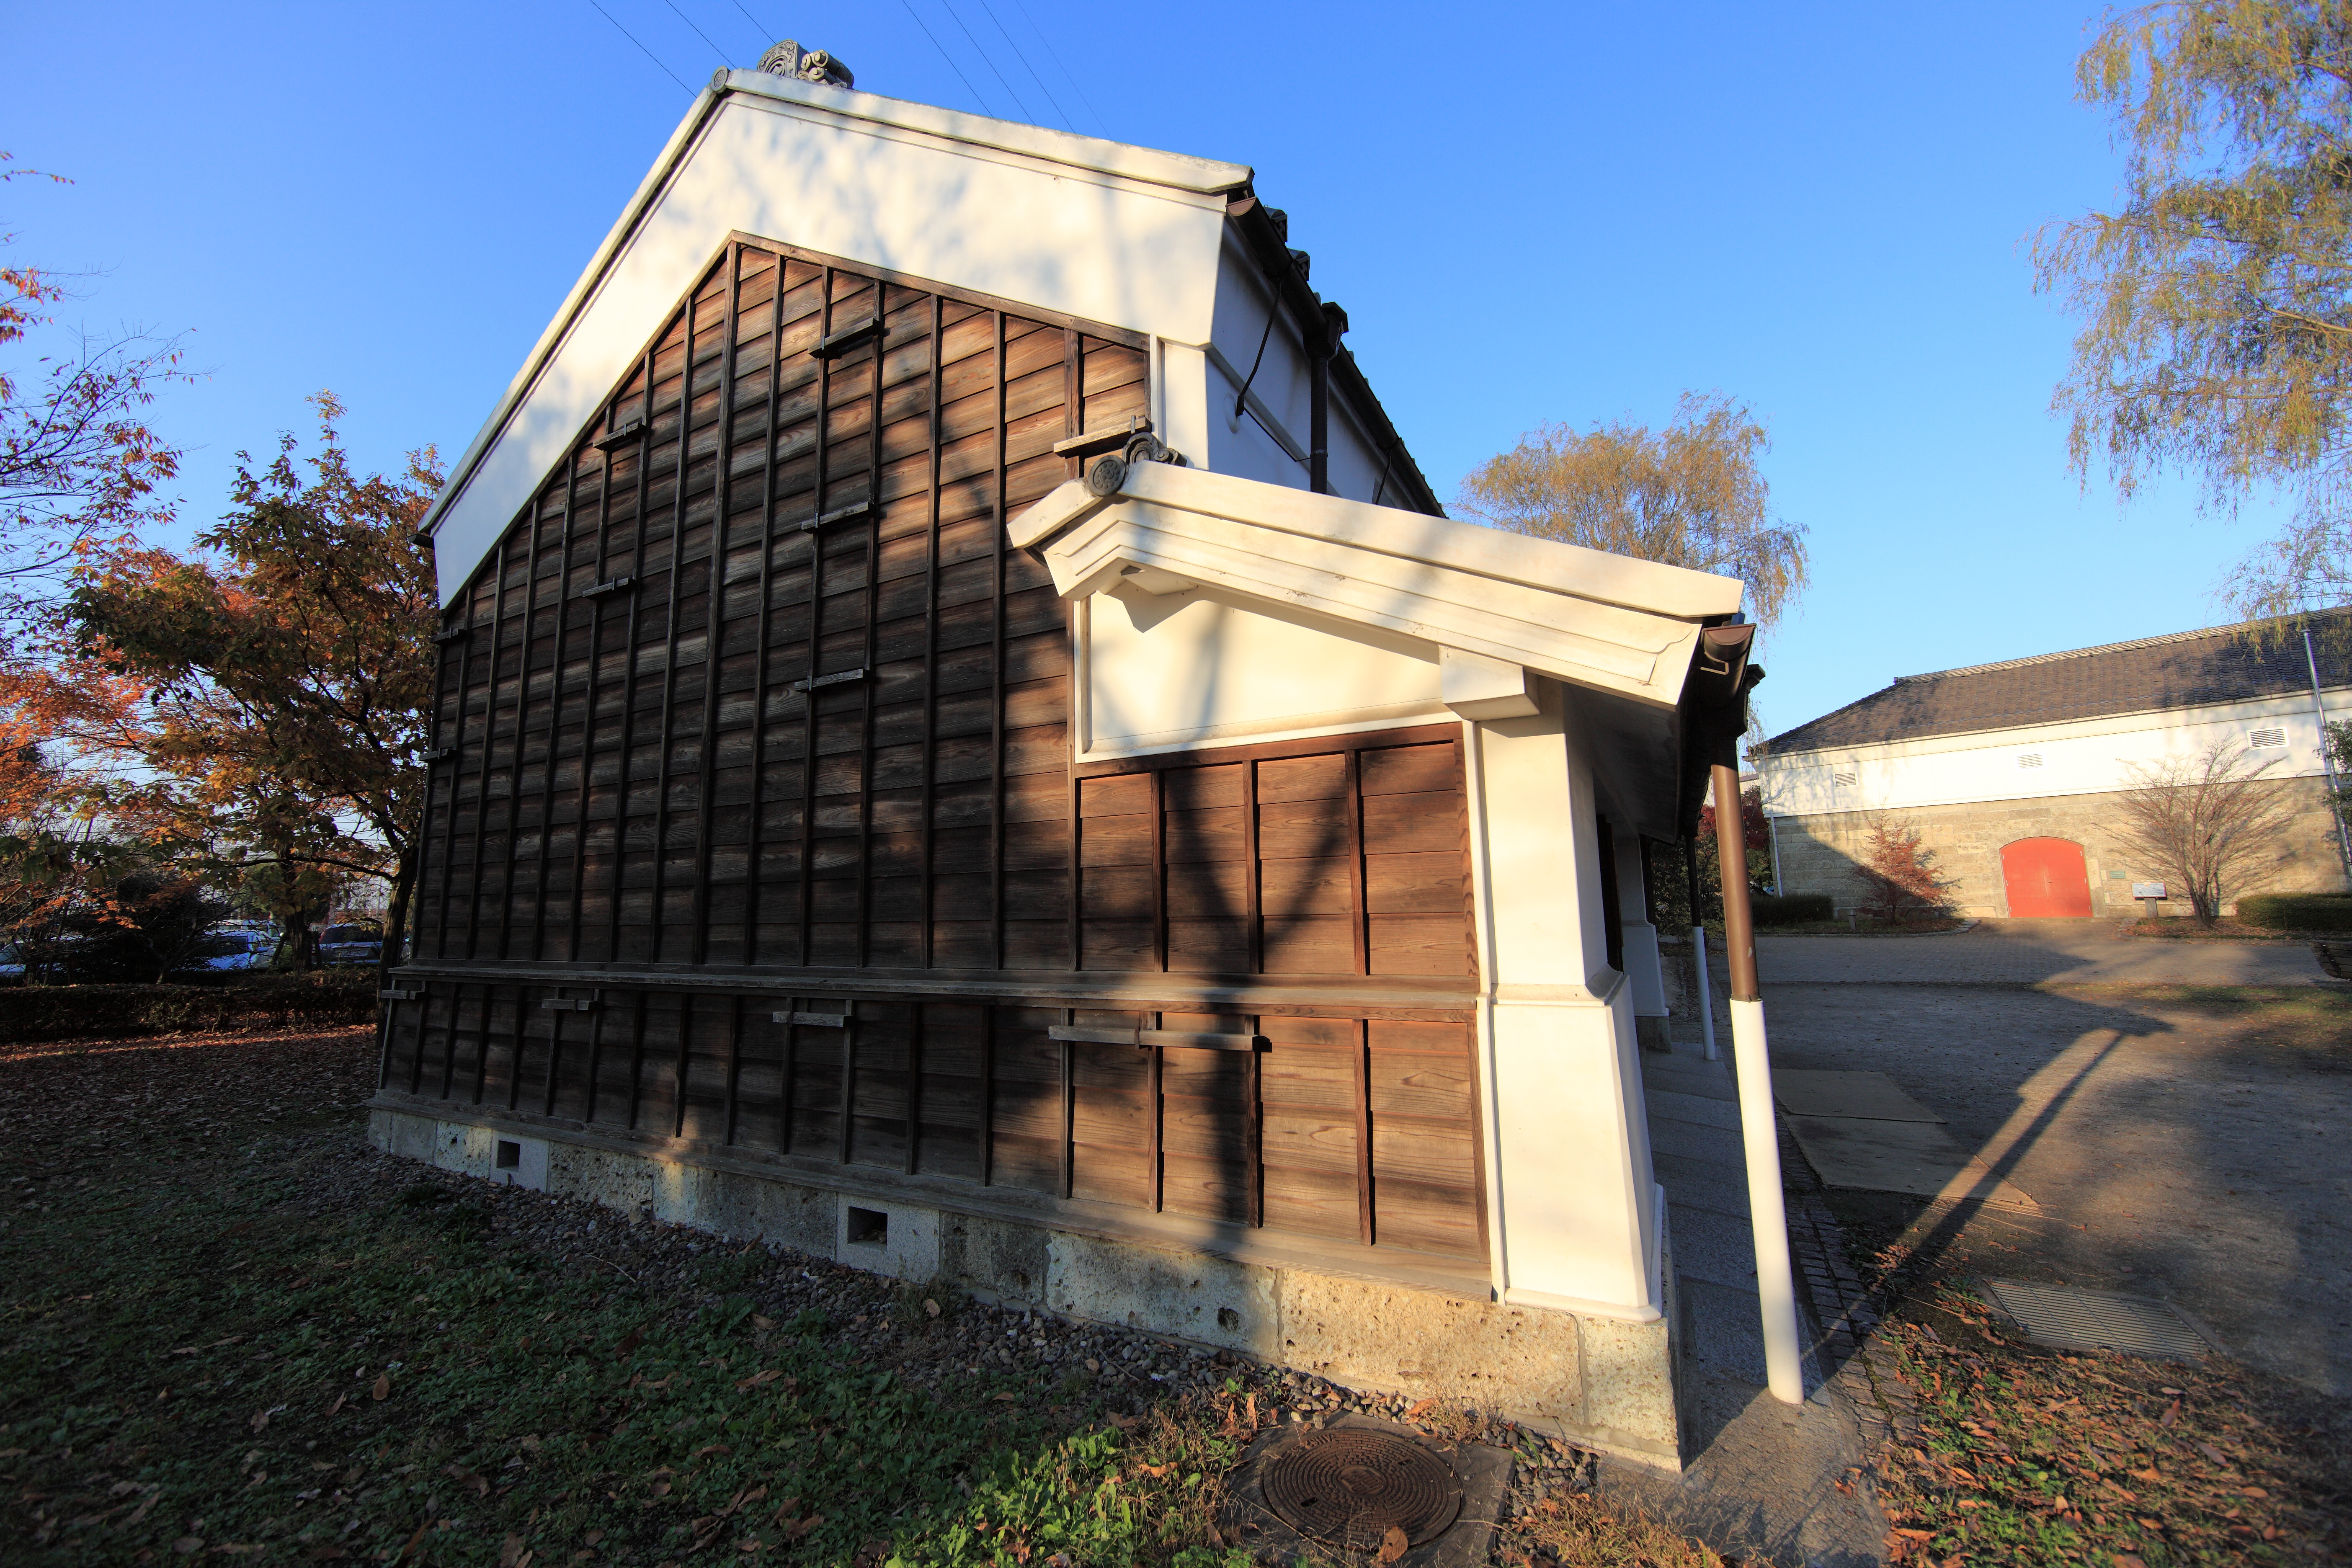
architecture, wood, house, roof, building, old, barn, home, high, cottage, ancient, facade, residence, property, chapel, exterior, design, japanese, farmhouse, 5d, style, hires, estate, markii, traditional, hi, res, resolution, 5photosaday, siding, real estate, residential area, outdoor structure